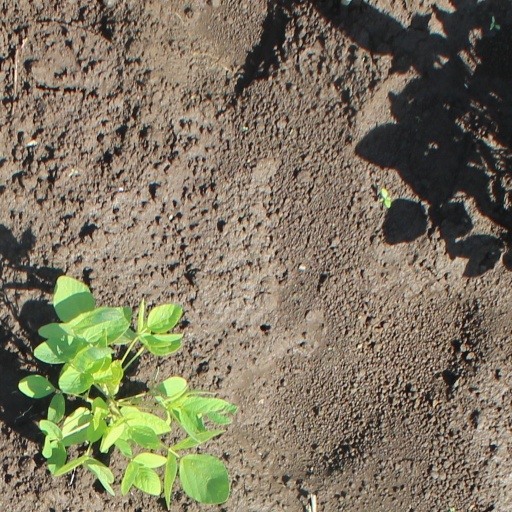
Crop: soybean